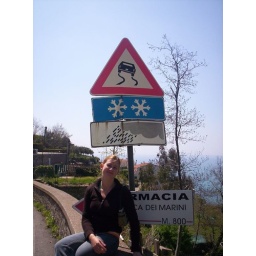
This sign is EVERYWHERE along the roads in Italy. I felt like it was on the trip with us